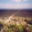
Label: plain